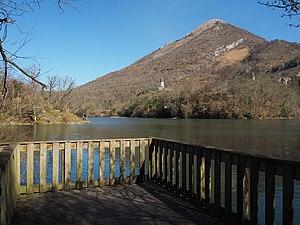
Vue sur Castet depuis son lac.
Castet est une commune française, située dans le département des Pyrénées-Atlantiques en région Nouvelle-Aquitaine.